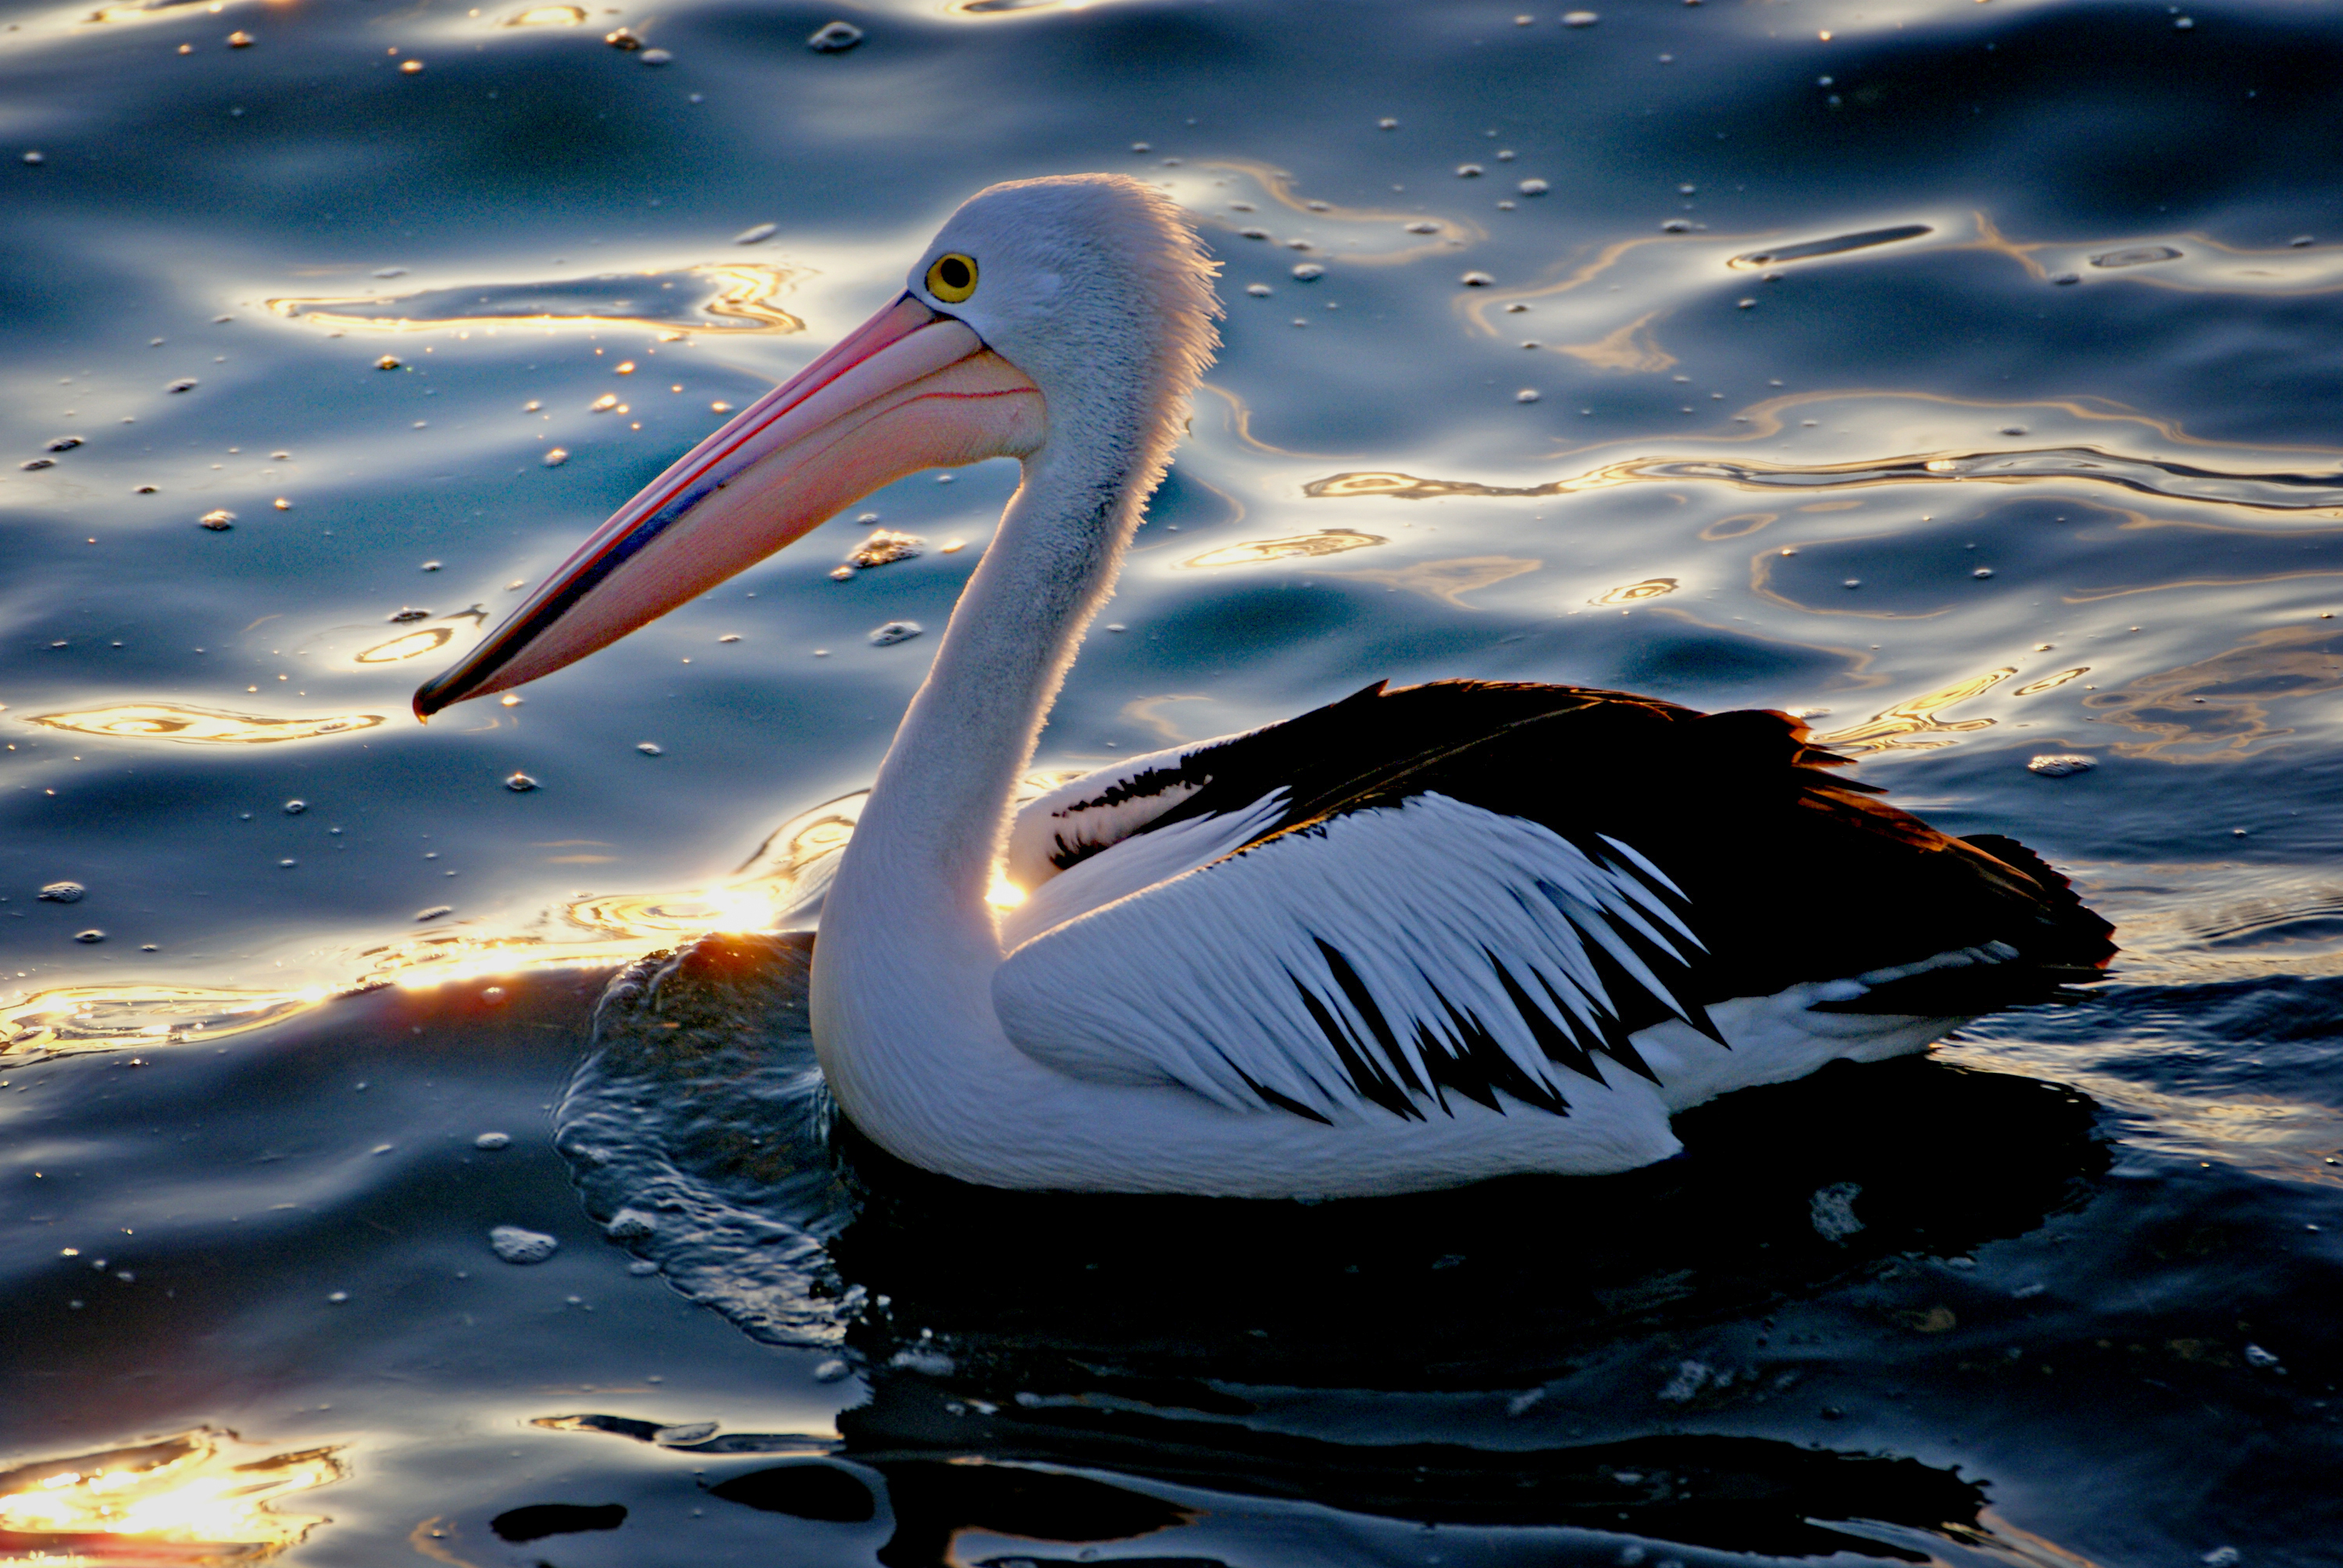
bird, wing, pelican, seabird, reflection, beak, fauna, publicdomain, vertebrate, pelicans, water bird